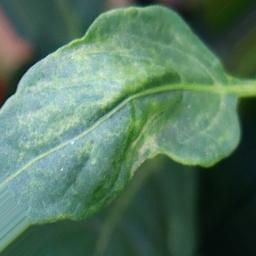
Label: healthy